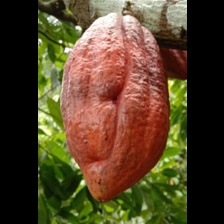
Label: sana